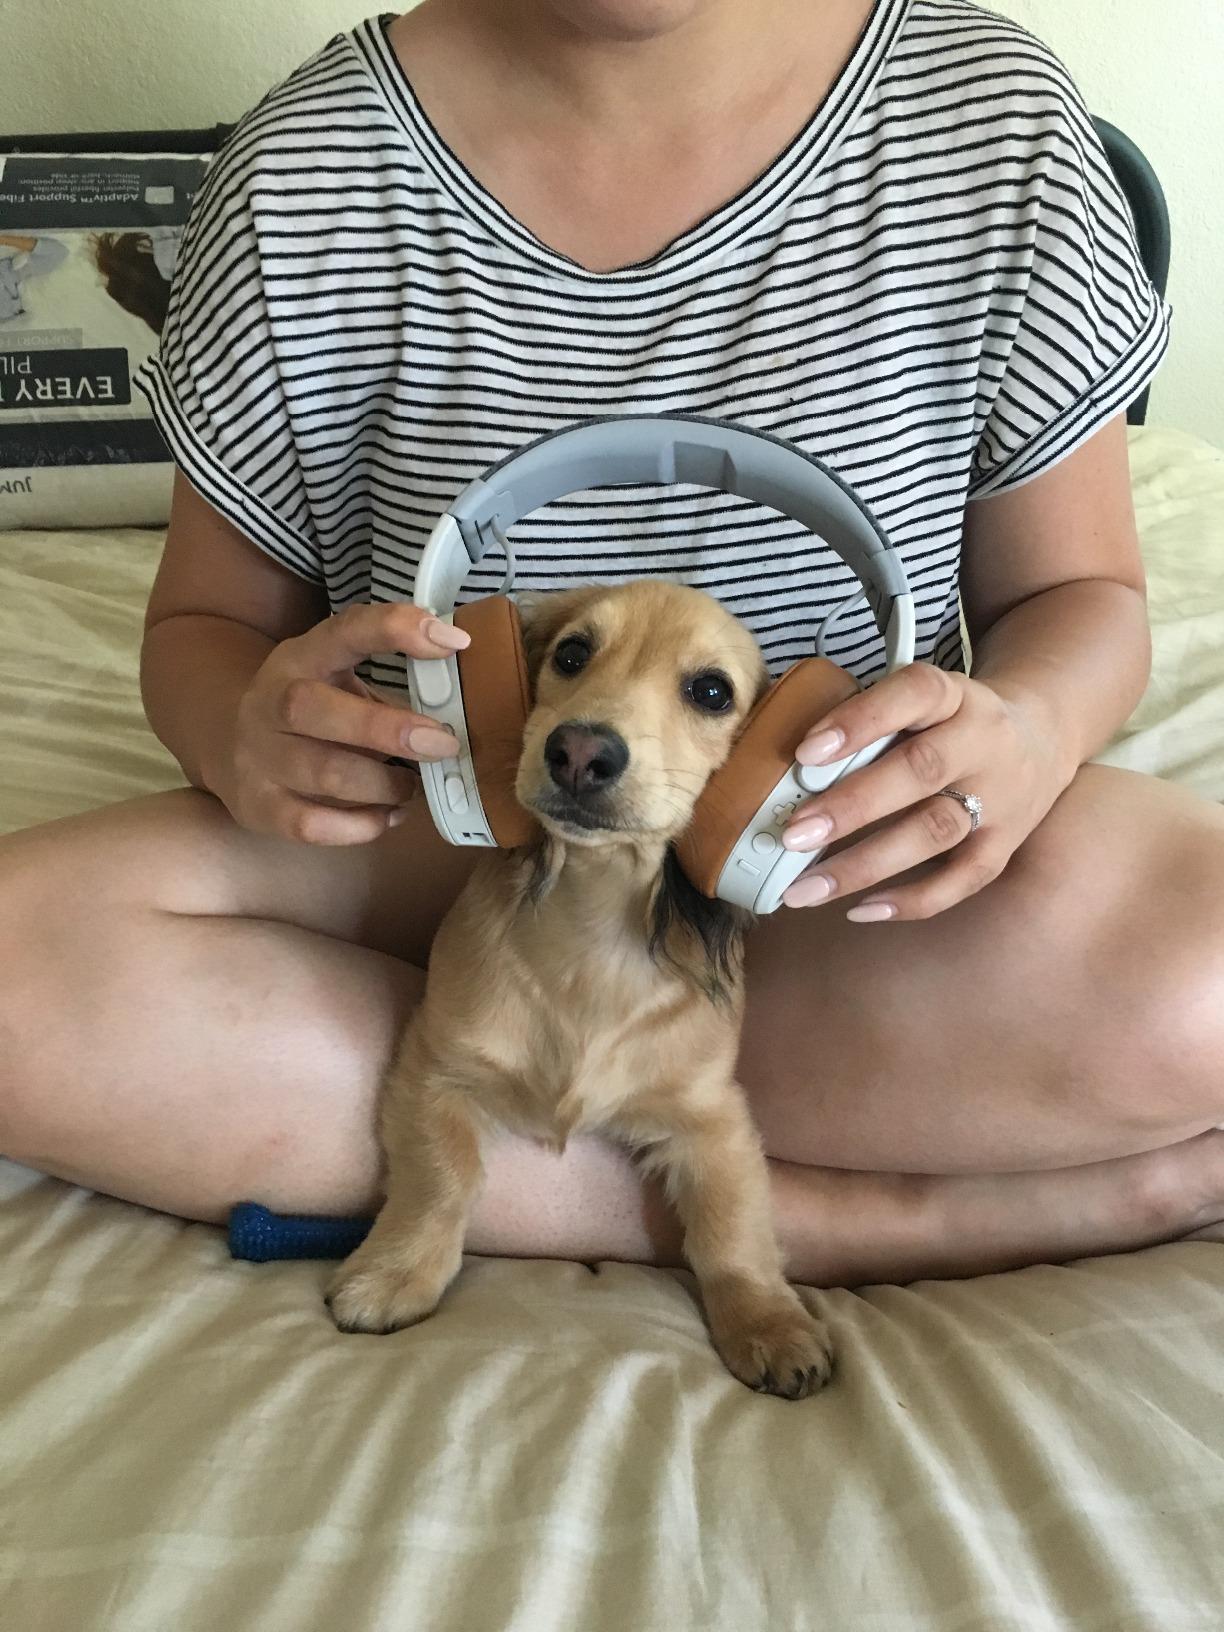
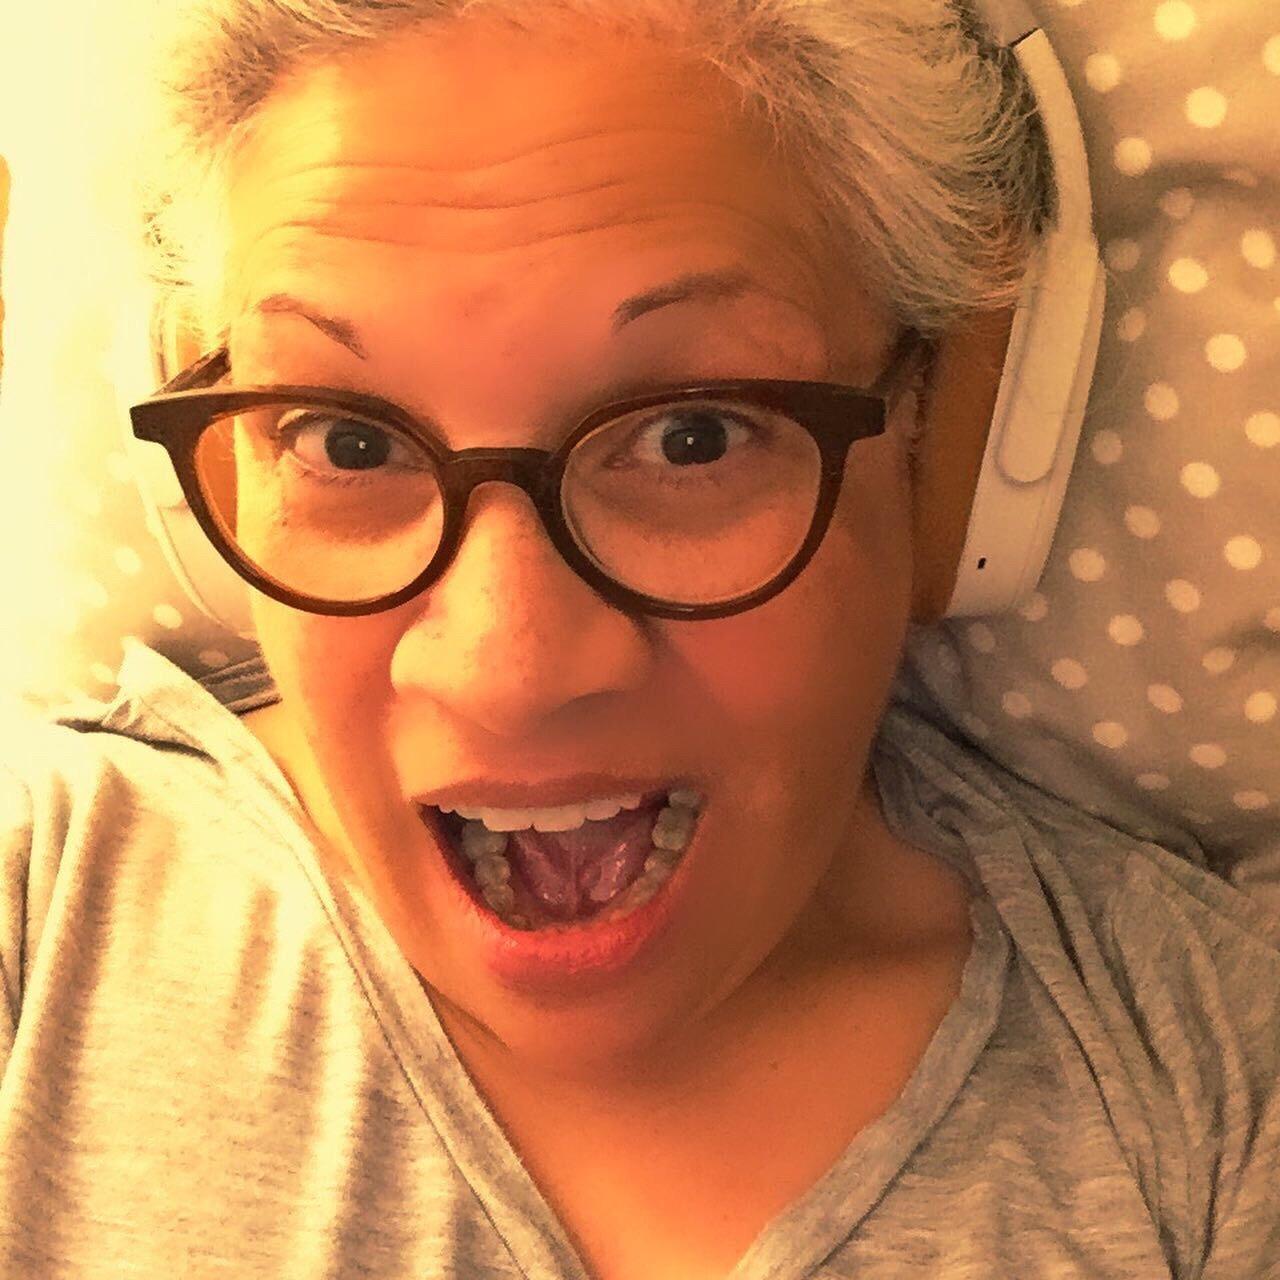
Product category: headphones
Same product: yes